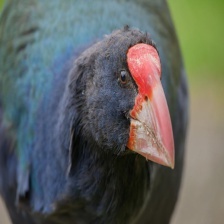
Species: TAKAHE
Scientific name: PORPHYRIO HOCHSTETTERI
ImageNet parent category: european_gallinule